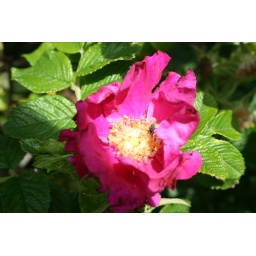
Close up of a pink flower growing wild near the swimming pool with a wee bug in it